History of cartography

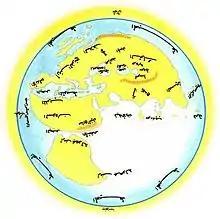
Al-Masudi's world map (10th century)

The multicolour map, Da Ming Hunyi Tu dates to the early Ming dynasty from about 1390, is in multicolour. The horizontal scale is 1:820,000 and the vertical scale is 1:1,060,000. Many of the oldest surviving maps from China dates between the 16th to 17th centuries, these include the "Sihai Huayi Zongtu" (1532) and the "Shanhai Yudi Quantu" (1609). Similar to these, the earliest European style map from China, the "Kunyu Wanguo Quantu" (1602) influenced and was exported to Japan and Korea. By this time, Jesuit missionaries contributed to similar maps such as the "Wanguo Quantu" (1620s) and the "Kunyu Quantu" (1674). While the Selden Map ( century) employs a system of navigational routes emanating from ports in China. The Mao Kun map published in 1628 is thought to be based on a strip map dated to the voyages of Zheng He.